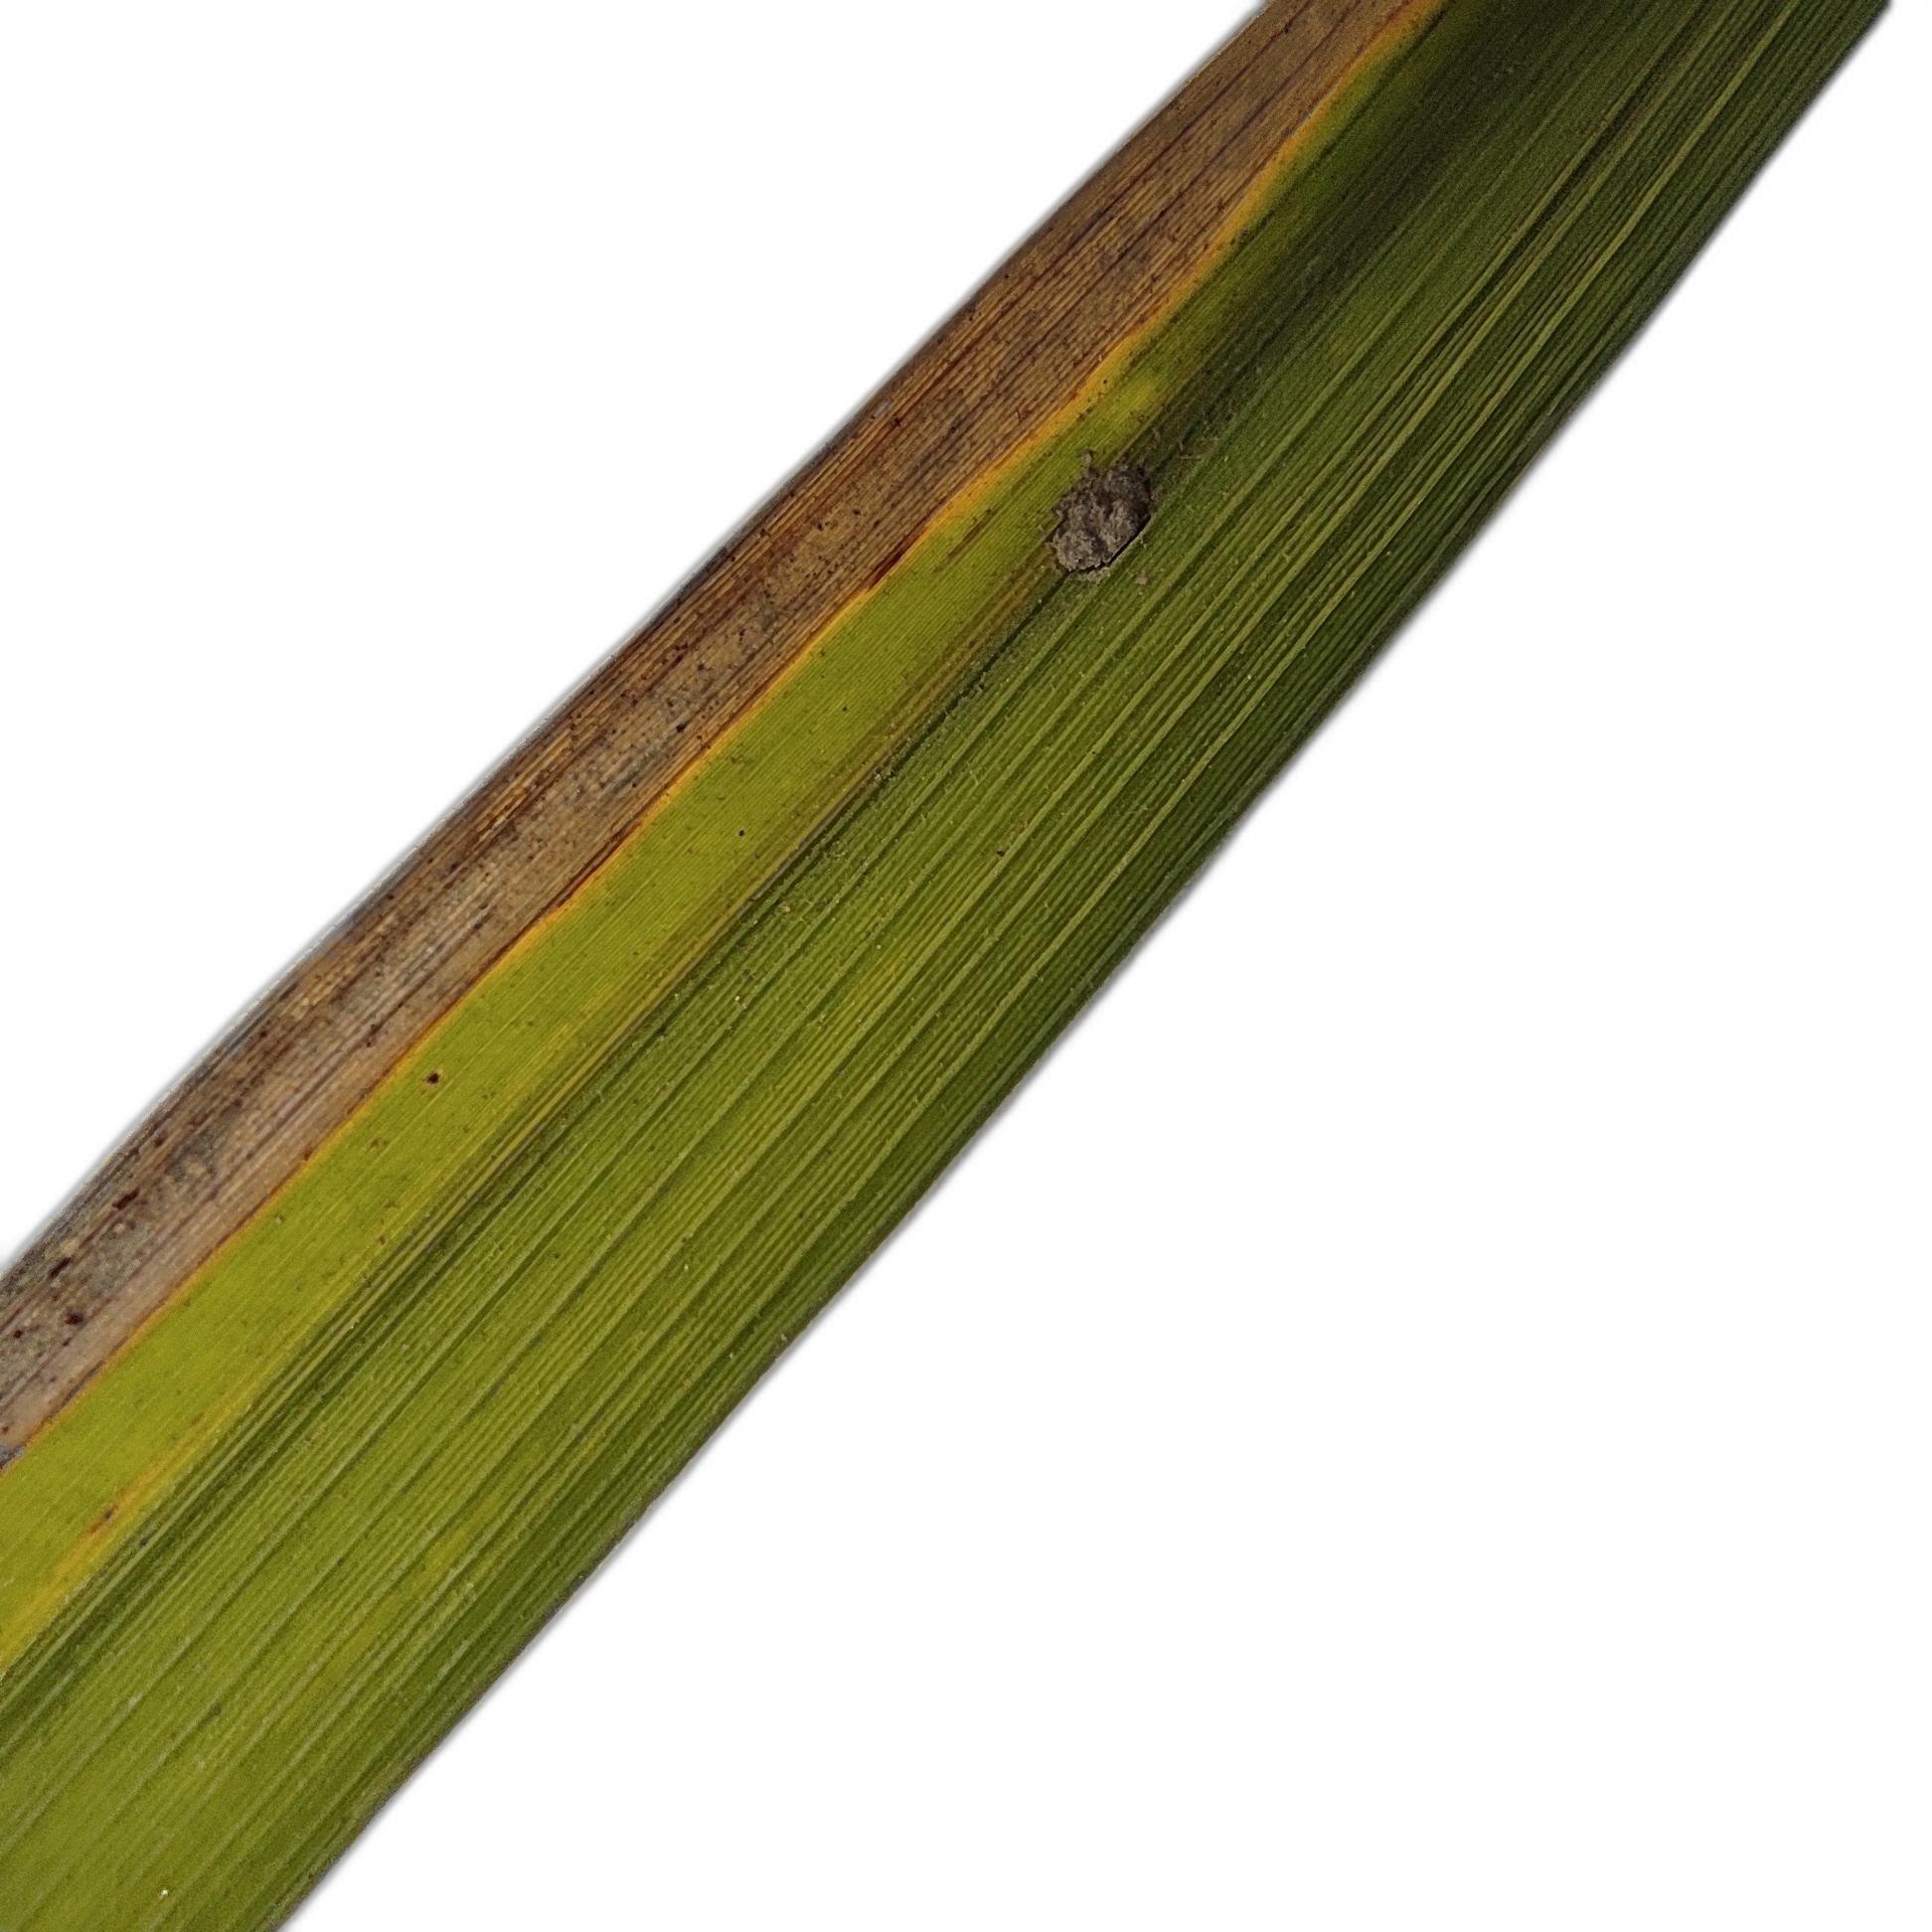
Label: Leaf Scald